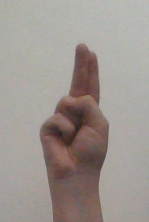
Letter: taa